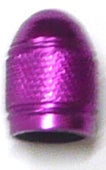
Valve cap for A/V purple  (SOLD IN PAIRS)
Brand: Evo Bikes
Category: Sporting Goods > Outdoor Recreation > Cycling > Bicycle Parts > Bicycle Tire Valve Caps